El pregón

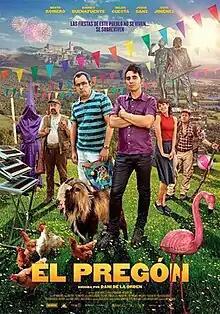
Film poster

El pregón is a 2016 Spanish comedy film directed by Dani de la Orden from a screenplay by Daniel González and David Serrano which stars Berto Romero, Andreu Buenafuente, Belén Cuesta, Jorge Sanz, and Goyo Jiménez.